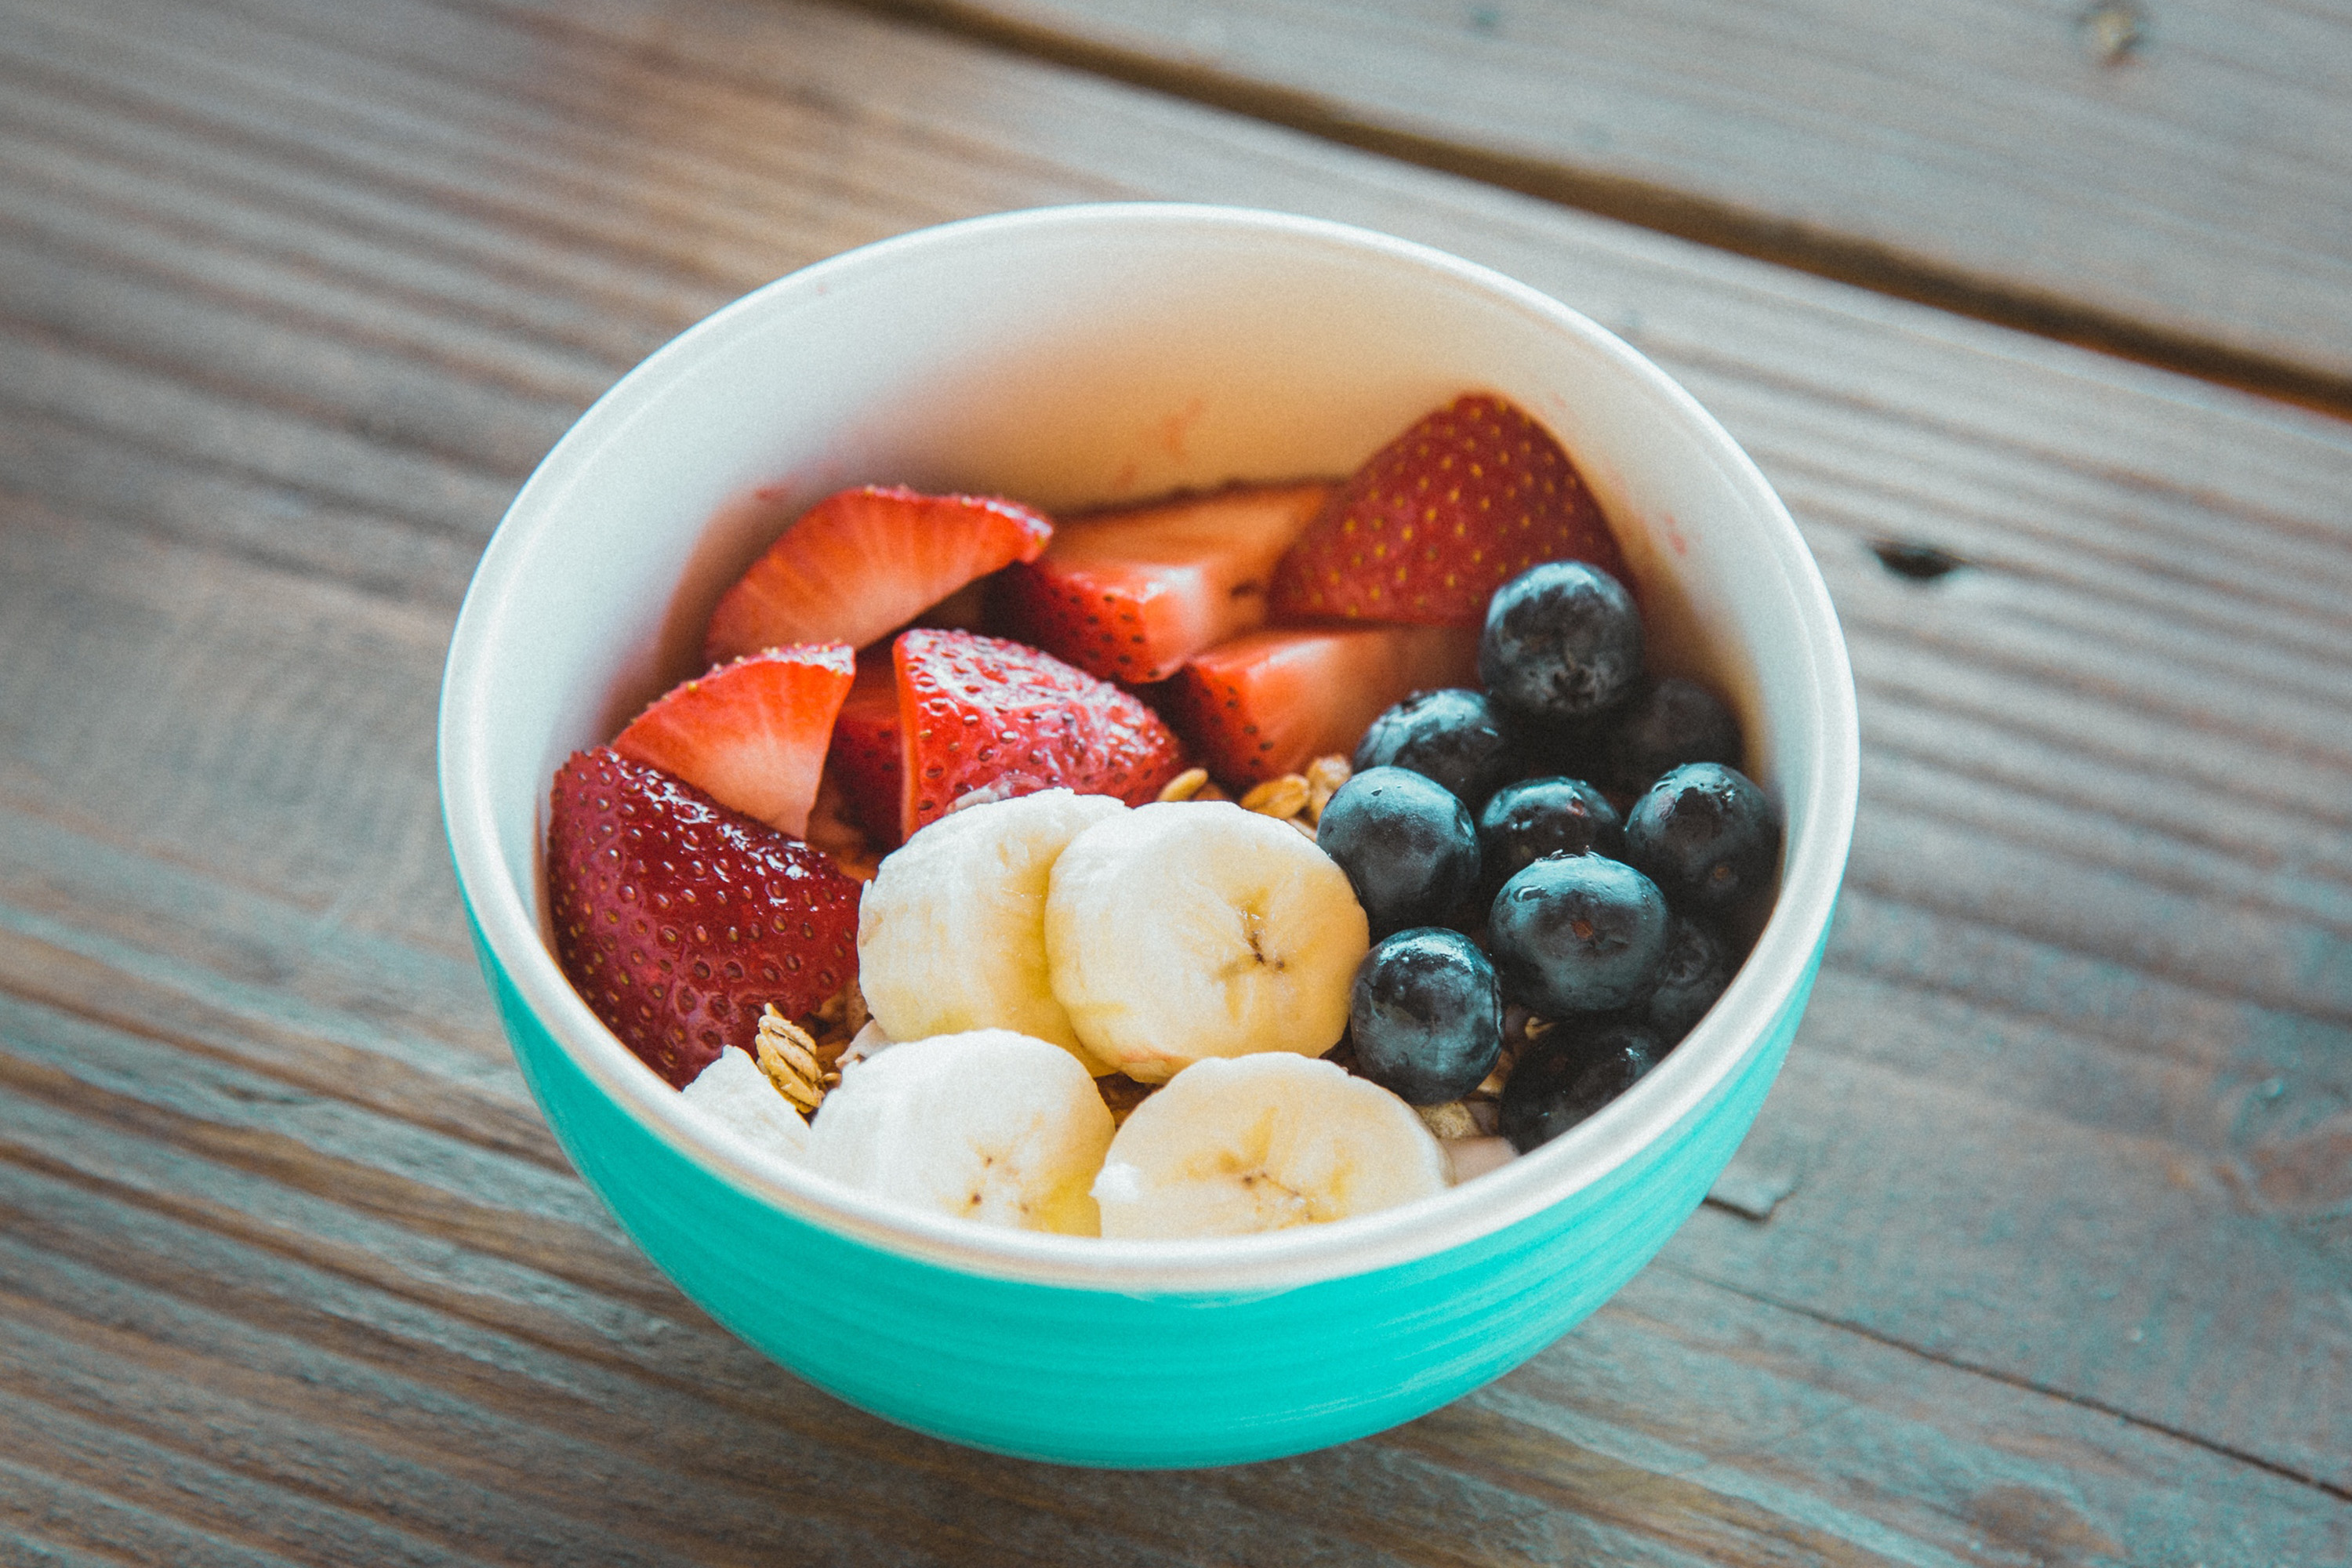
food, dish, fruit salad, cuisine, superfood, ingredient, bowl, fruit, berry, produce, Superfruit, vegetarian food, breakfast, plant, meal, blueberry, recipe, breakfast cereal, porridge, snack, trail mix, brazilian food, dessert, brunch